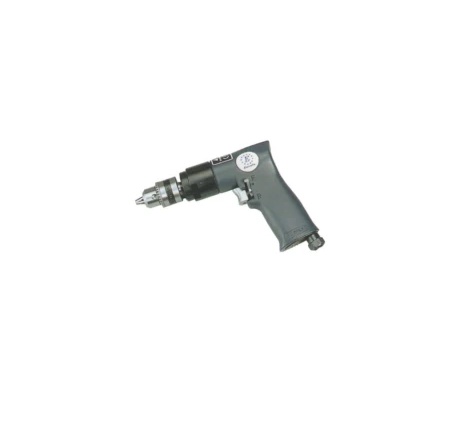
فرد بناشر 1/2 انش
Brand: EURUFA
Category: Hardware > Tools > Drills > Pneumatic Drills > Pistol Grip Drills